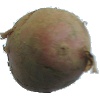
Label: red_potato